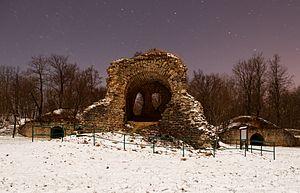
Poste optique enneigé à proximité du fort du Salbert (sous le clair de Lune), à Belfort, France